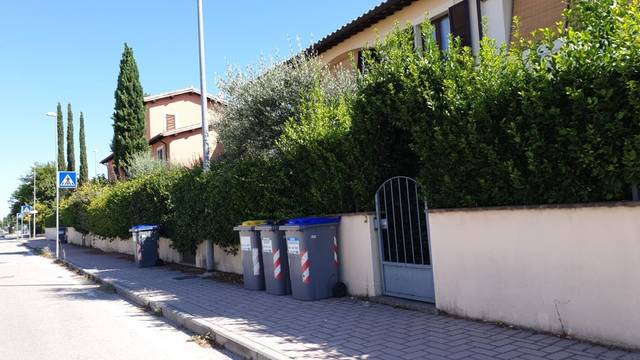
Region: Italy
Coordinates: 42.954, 12.689